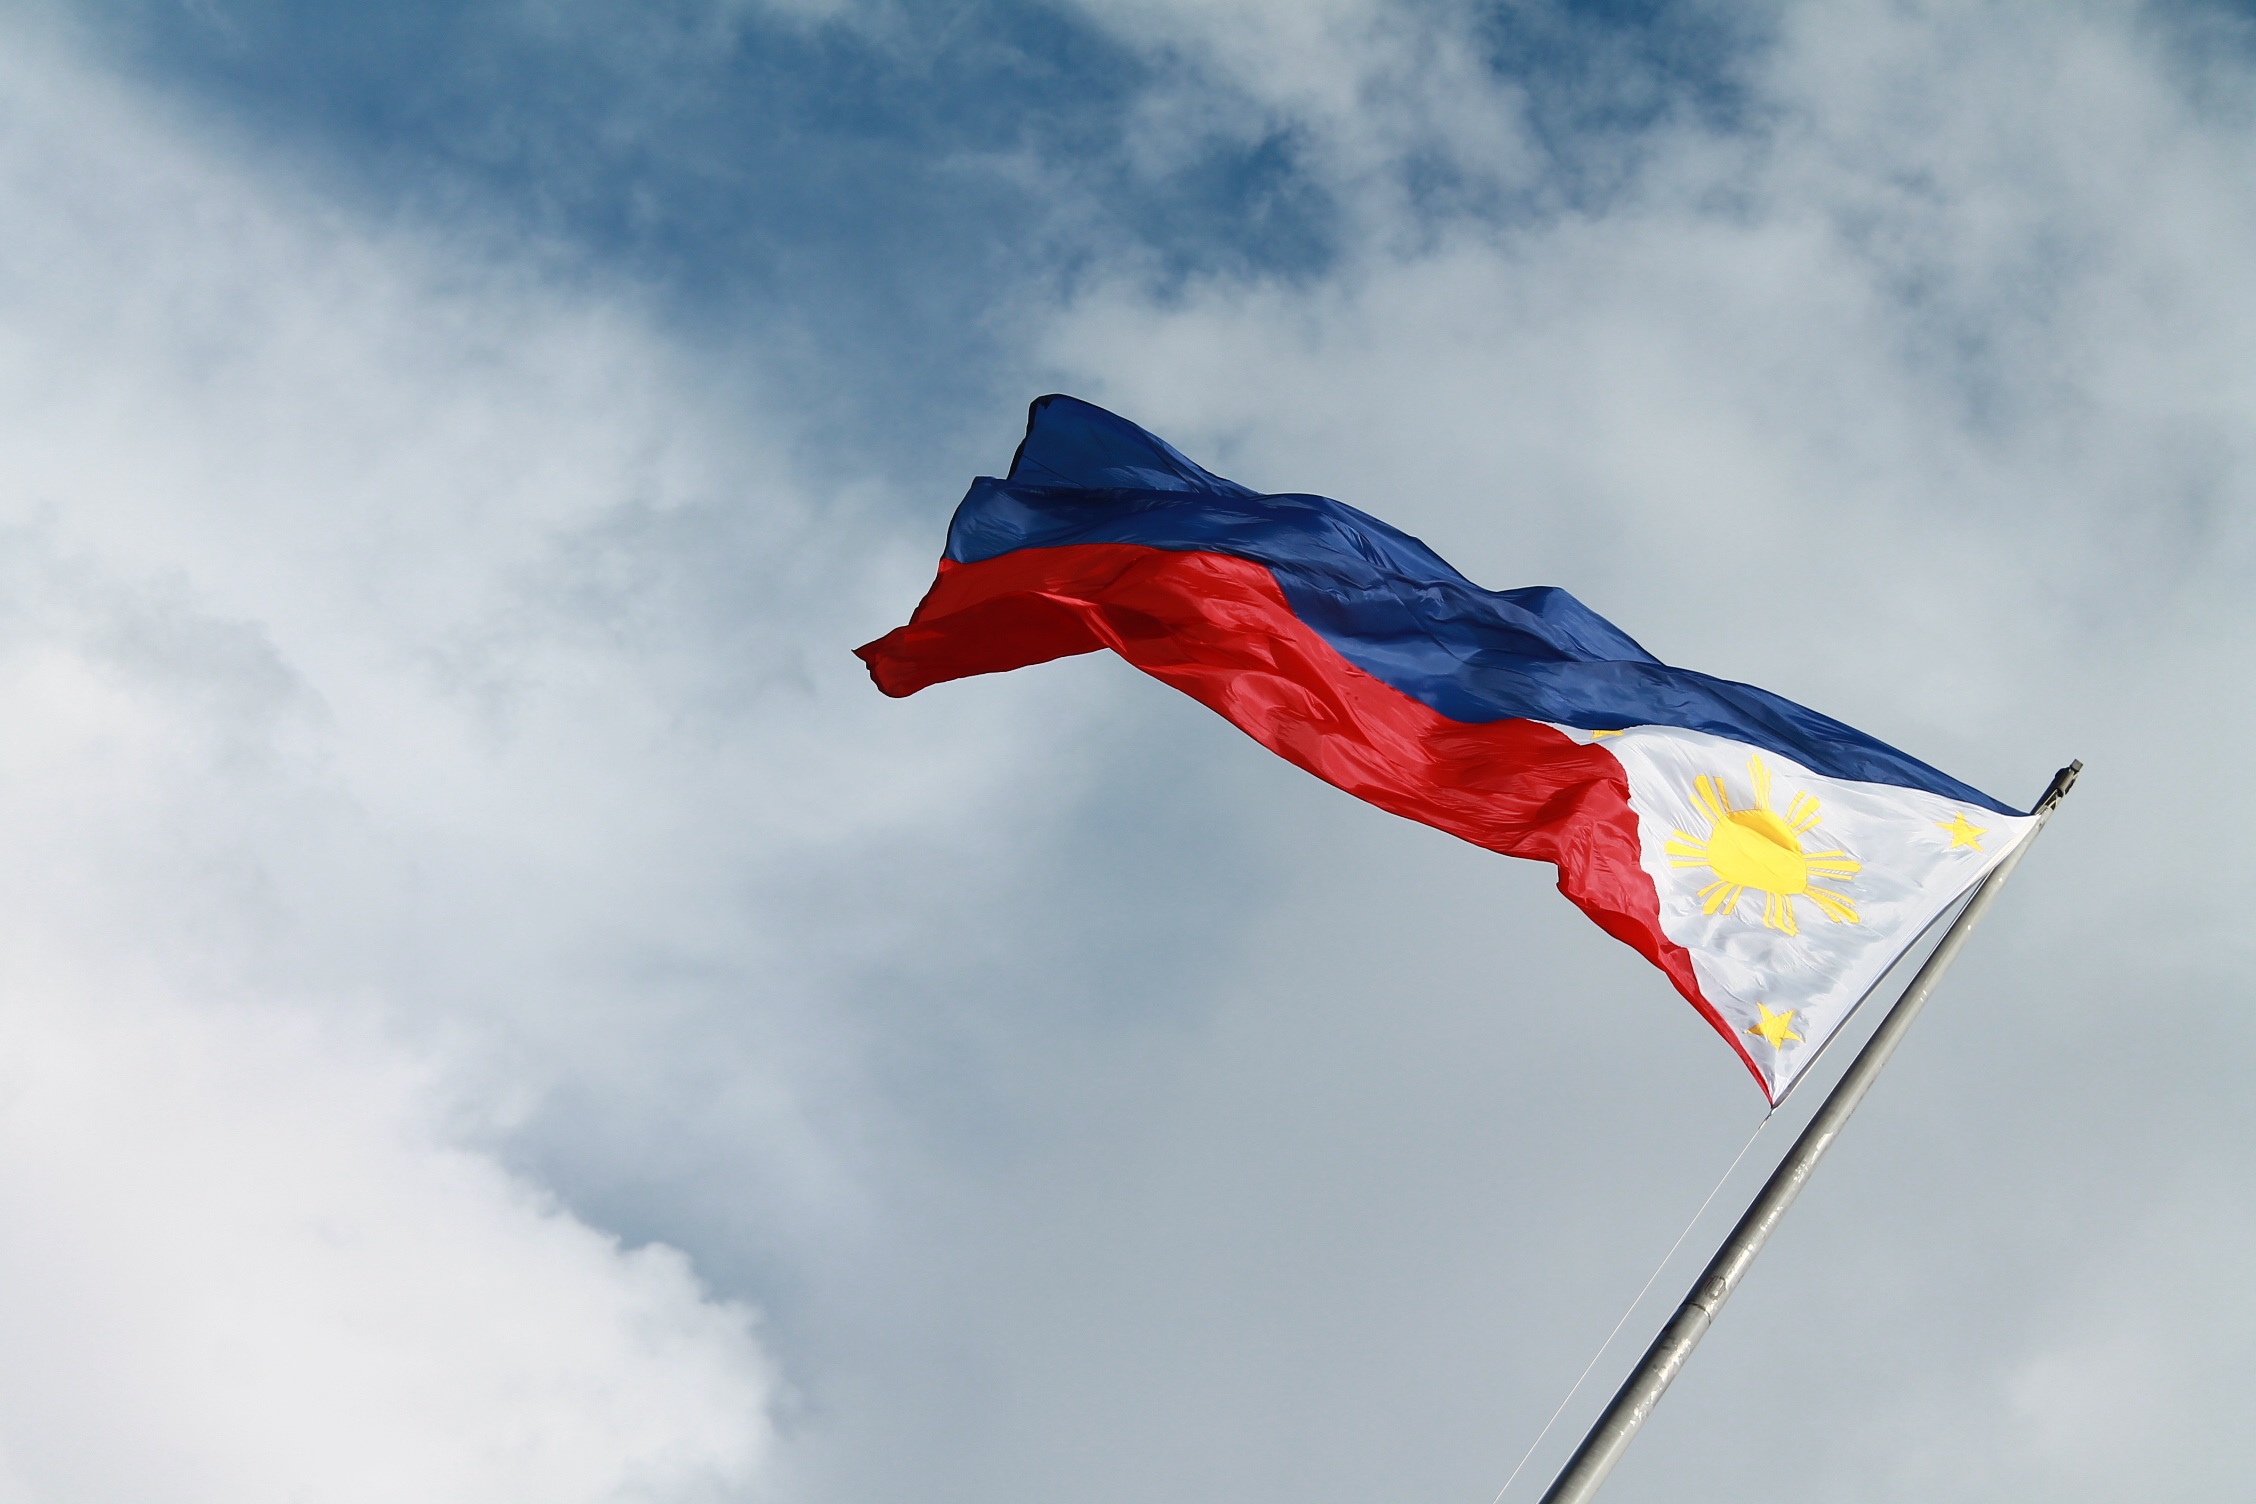
cloud, sky, wave, flower, wind, sign, red, banner, flag, blue, filipino, philippines, patriotic, flag of the united states, atmosphere of earth, philippine flag, bandila